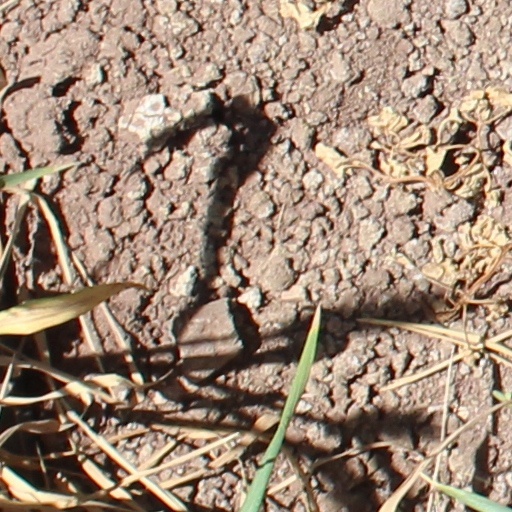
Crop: wheat